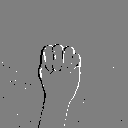
ASL letter: m